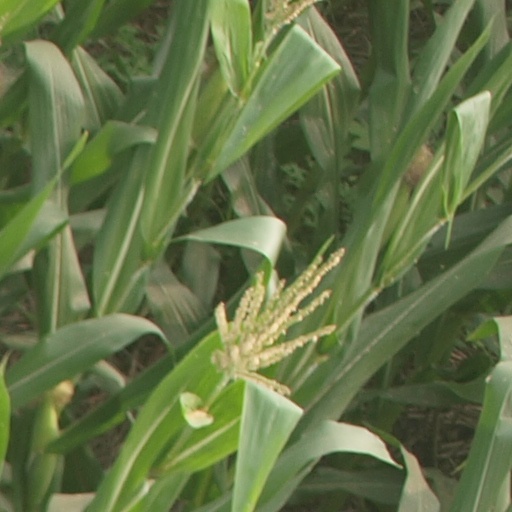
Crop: maize; corn